British Rail Class 57

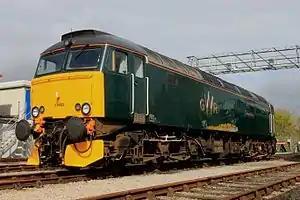
A Great Western Railway class 57 in 2016

The British Rail Class 57 is a type of diesel locomotive that was remanufactured from Class 47s by Brush Traction of Loughborough between 1998 and 2004.